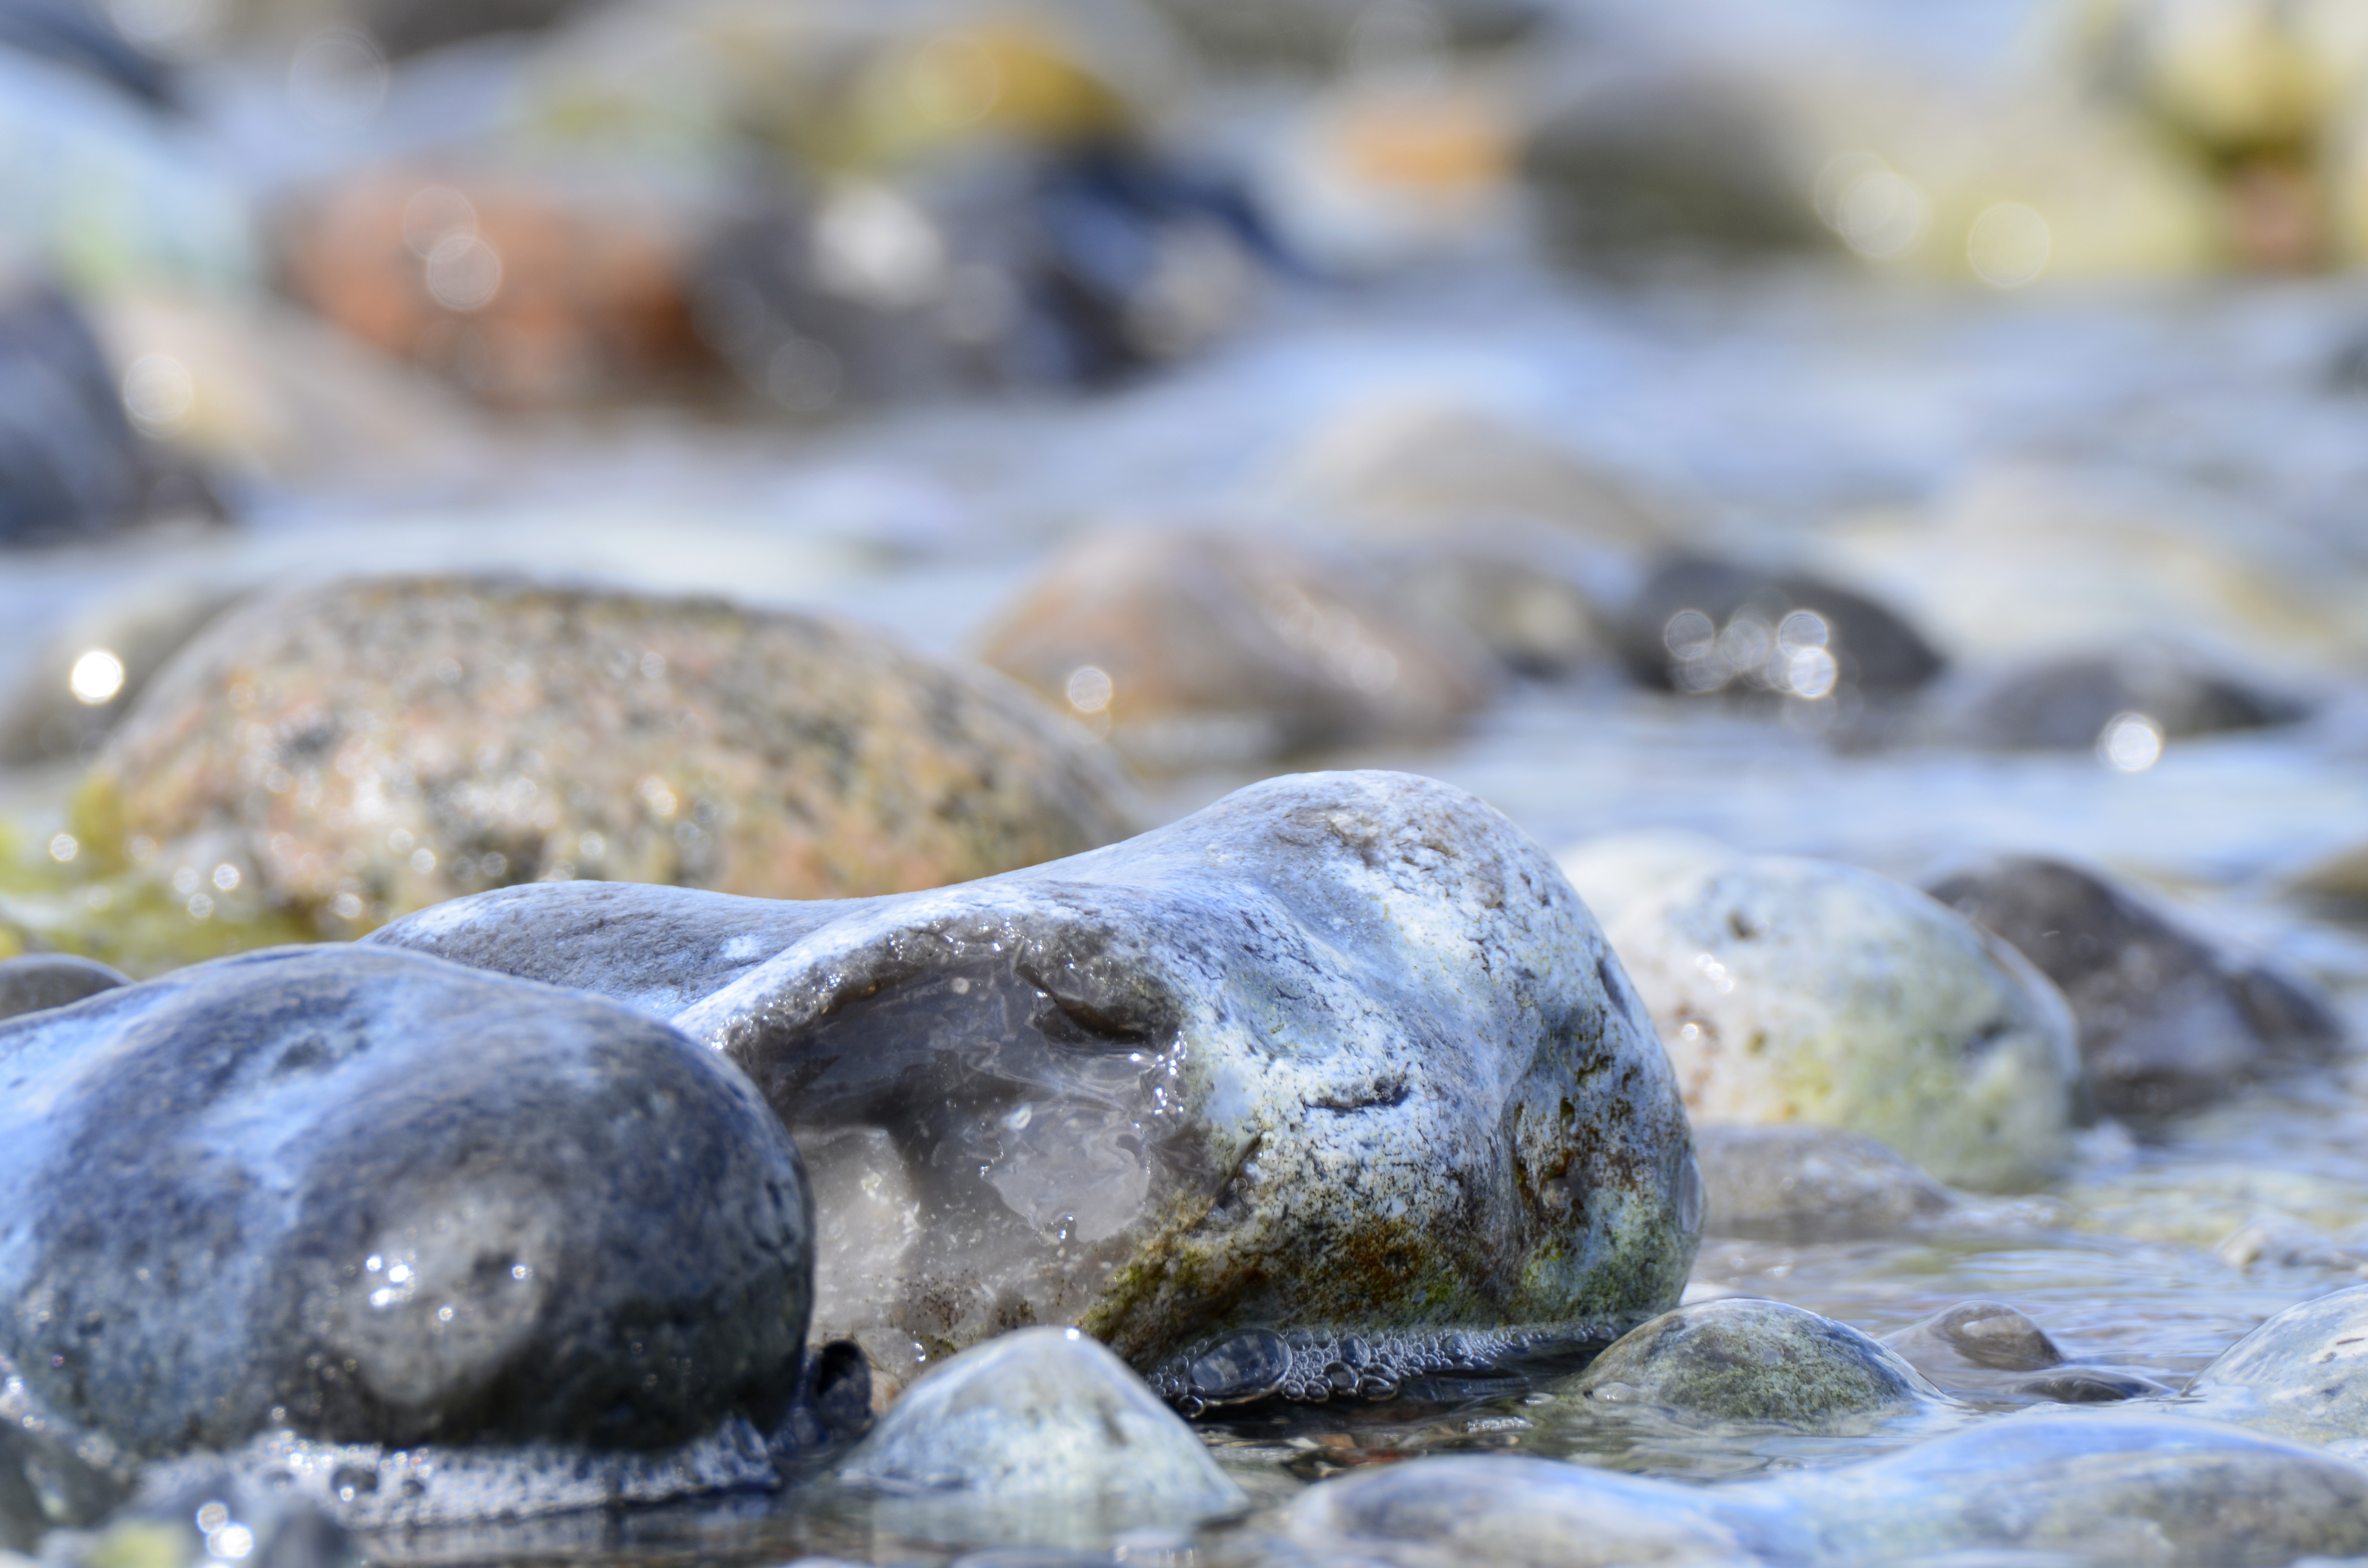
sea, coast, water, nature, rock, ocean, river, stone, summer, wildlife, stream, pebble, material